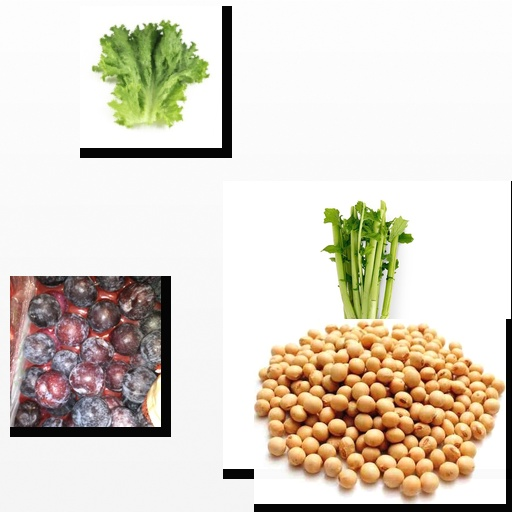
Food items: lettuce, plum, soybean, turnip